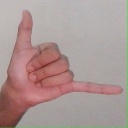
अक्षर: द